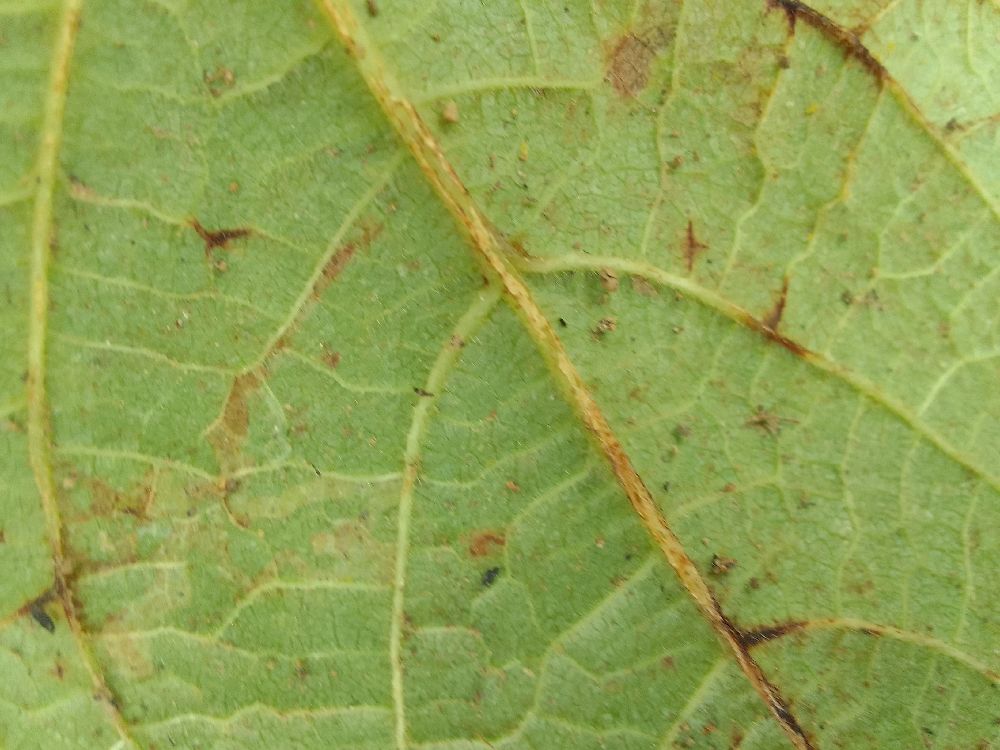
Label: anthracnose